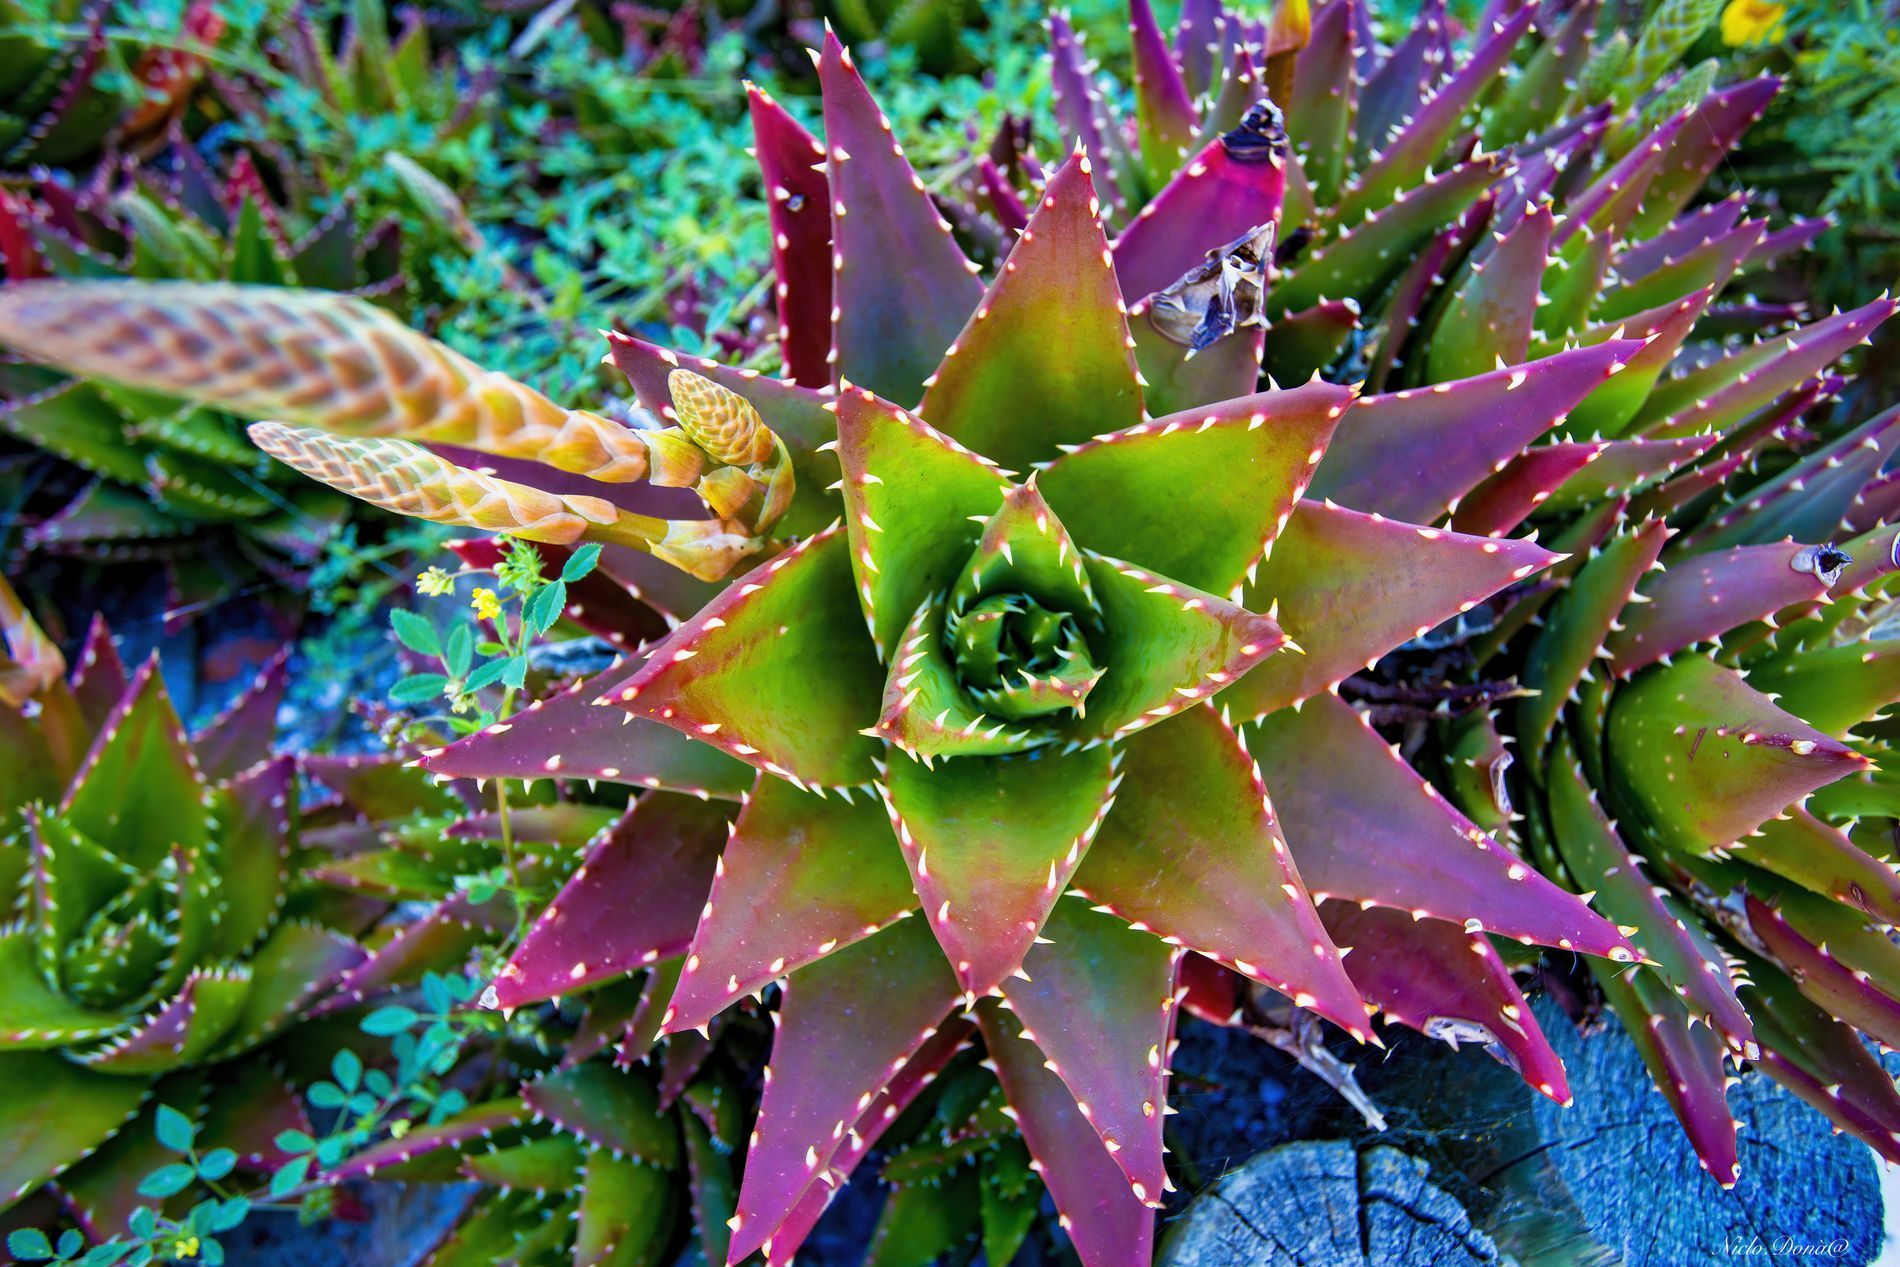
Colorful Spiky Aloe Plants
The image shows a close-up of a vibrant succulent plant with spiky, pointed leaves. The leaves are green with red edges and have small white spikes along the borders. The scene is well lit, highlighting the sharp details and rich colors of the plant.
The image shows a close-up of a Colorful Spiky Aloe Plants with sharp, pointed green and red leaves. Bright lighting highlights its colors and textures. A piece of wood is visible in the lower part, adding contrast. A watermark is present in the bottom right corner. The atmosphere feels natural and lively, showcasing the beauty of desert plants.
Labels: Plant, Aloe, Herbal, Herbs, Vegetation, Leaf, Wood, Watermark
Camera: Canon Canon EOS 6D
Lens: EF17-40mm f/4L USM, Canon EF 17-40mm f/4L
Aperture: F6.3
Exposure: 1/40 sec
ISO: 100
Focal length: 20.0 mm